Vladimir Zelenbaba

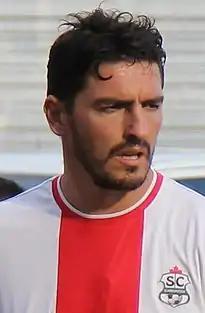
Zelenbaba in 2022

Vladimir Zelenbaba (born February 6, 1982) is a Serbian former footballer who played as a midfielder.